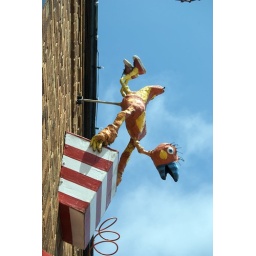
Statue on a building in forest hills, boston